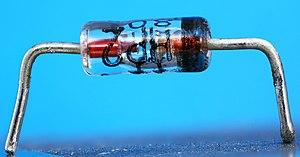
Une diode Schottky est une diode qui a un seuil de tension directe très bas et un temps de commutation très court. Ceci permet la détection des signaux HF faibles et hyperfréquences, la rendant utile par exemple en radioastronomie. On l'utilise aussi pour sa capacité à laisser transiter de relativement fortes intensités pour le redressement de puissance avec des pertes par effet Joule réduites du fait de sa faible chute de tension.